Nasir Yusuf Gawuna

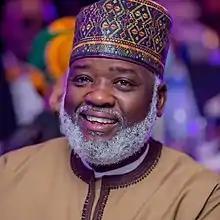
Nasiru Yusuf Gawuna

Nasiru Yusuf Gawuna (born 6 August 1967) is a Nigerian health personnel, businessman and politician. In May 2022, he became the Governorship Candidate of the All Progressives Congress for the 2023 Kano State gubernatorial election. He served as deputy governor of Kano State under Governor Abdullahi Umar Ganduje from 2018 to 2023.